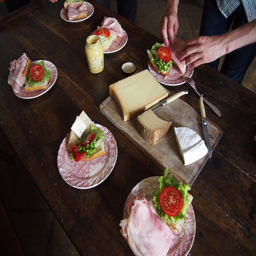
A person making sandwiches and putting them on plates.
Six plates of sandwiches are around the preparation board.
Someone preparing sandwiches with meat, bread, tomatoes, cheese, lettuce and tomatoes.
ham sandwiches with lettuce tomato and mayonnaise
Plates of food on a wooden table with a cutting board with different varieties of cheese.